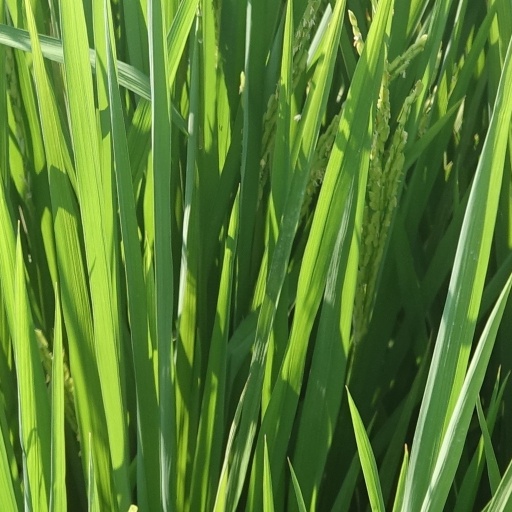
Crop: rice